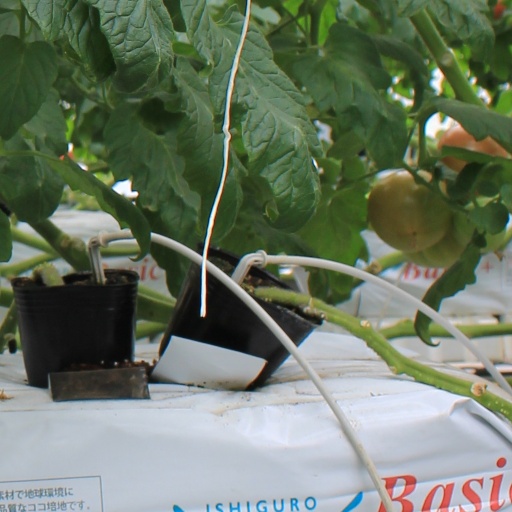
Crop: tomato